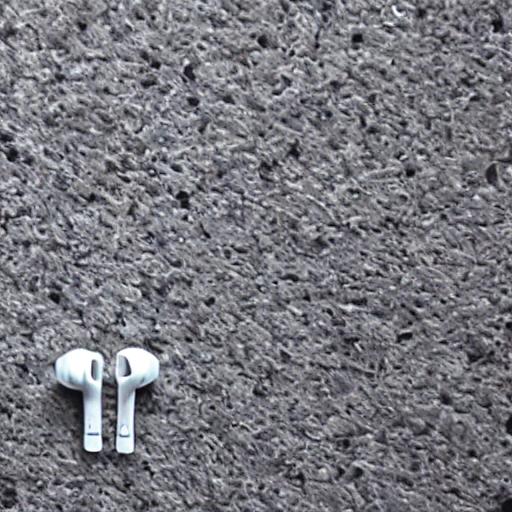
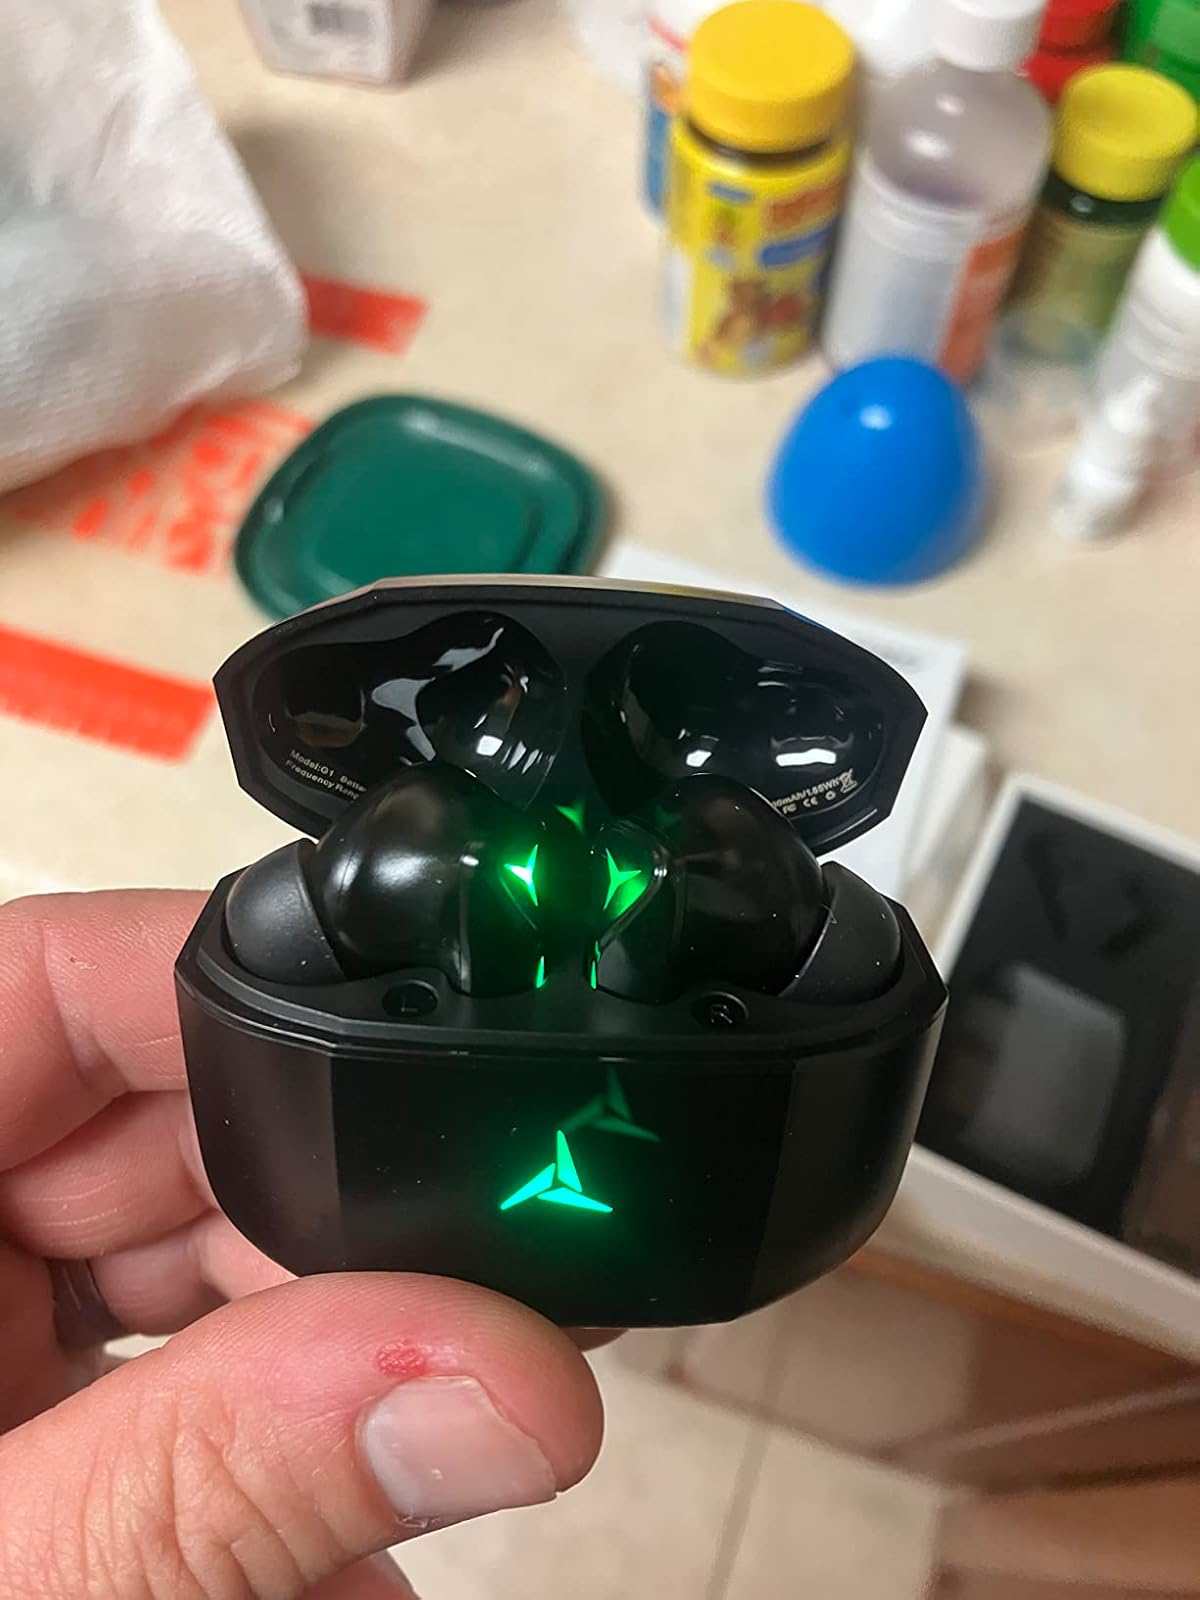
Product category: earbuds
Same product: no